Mars habitat

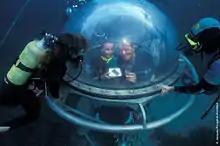
People inside a clear diving bell on Earth

In creating a habitat for people, some considerations are maintaining the right air temperature, the right air pressure, and the composition of that atmosphere.